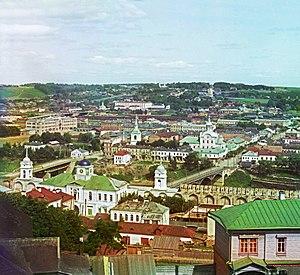
Collection des curiosités remarquables de l'Empire russe par Prokoudine-Gorski est une des premières collections au monde de photographies en couleurs. Elle constitue un patrimoine unique pour les peuples de l'ancien Empire russe et pour toute l'humanité. Son créateur est le célèbre inventeur russe Sergueï Prokoudine-Gorski. Mais il faut remarquer que l'exécution effective de nombreuses photos est due à ses collaborateurs.
Smolensk est une ville de Russie et la capitale de l'oblast de Smolensk. Sa population s'élevait à 329 853 habitants en 2017. Cette ville fortifiée fut détruite plusieurs fois durant l'Histoire, par Napoléon et Hitler. Elle reçut le titre de ville héros en 1985.